Kilt

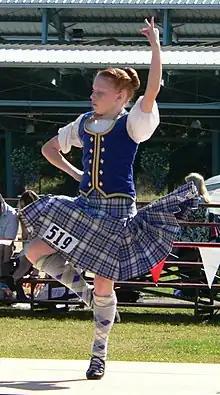
Highland dancer revealing the action of a kilt, worn here with a velvet waistcoat

Setts are further characterised by their size, the number of inches (or centimetres) in one full repeat. The size of a given sett depends on not only the number of threads in the repeat but also the weight of the fabric. This is because the heavier the fabric, the thicker the threads will be, and thus the same number of threads of a heavier-weight fabric will occupy more space. The colours given in the thread count are specified as in heraldry, although tartan patterns are not heraldic. The exact shade which is used is a matter of artistic freedom and will vary from one fabric mill to another as well as in dye lot to another within the same mill.